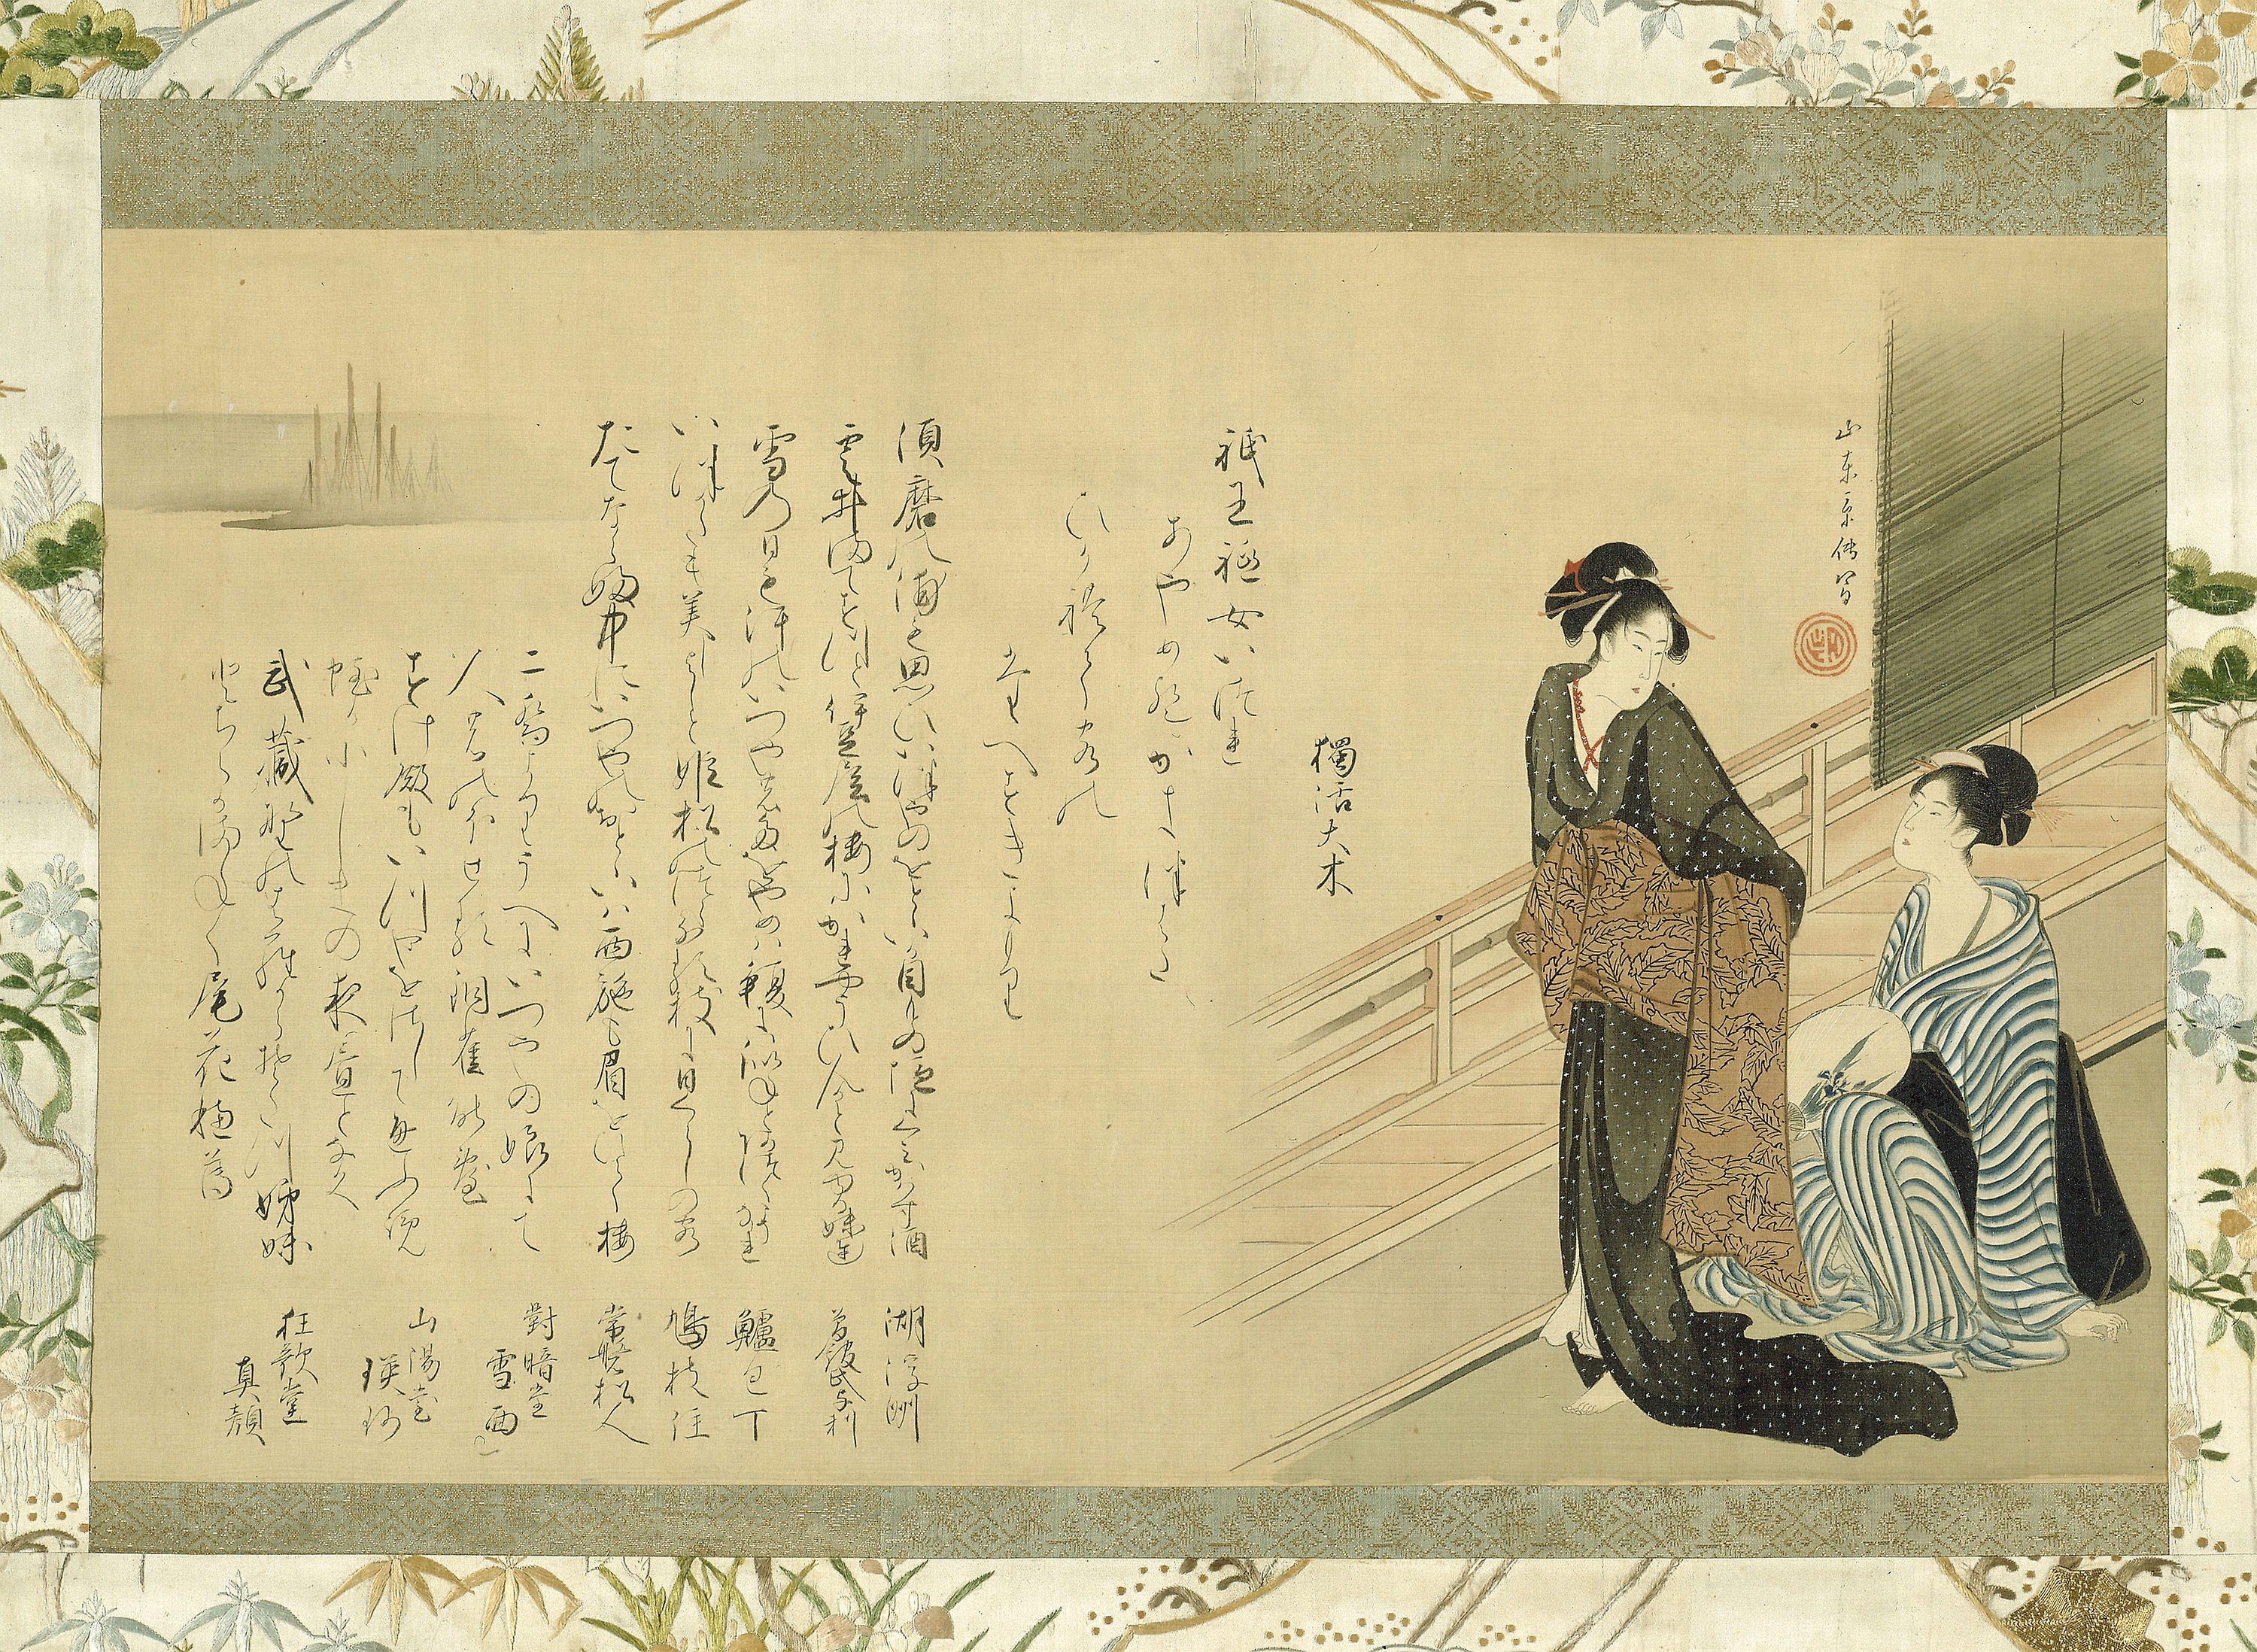
text, art, calligraphy, illustration, artwork, font